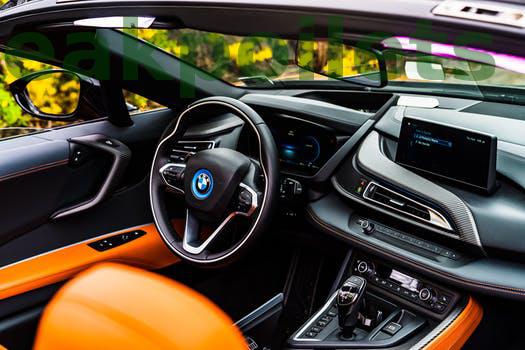
Label: Watermark